Buster Crabbe

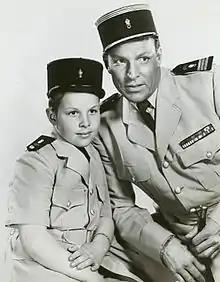
Buster Crabbe with real life son Cullen on "Captain Gallant of the Foreign Legion", ca. 1955

Crabbe was frequently featured in archival footage in the children's television program, "The Gabby Hayes Show". Prior to his playing "Captain Gallant", Crabbe had hosted the local New York City-based children's film wraparound television series, "The Buster Crabbe Show". It was set against the backdrop of a ranch foreman's bunk house and featured Crabbe engaging his viewers with games, stories, craftmaking, hobbies, informational segments, and interviews with guest performers and personalities. This was in-between the reruns of old movie serials, westerns, and comedies. "The Buster Crabbe Show" was seen weekday evenings on WOR-TV (Channel 9) in New York City from Monday, March 12, 1951, to Friday, October 3, 1952. The series name was changed to "Buster's Buddies!" and returned to the NYC airways on WJZ-TV (Channel 7) (now WABC) on Monday, September 21, 1953. The WJZ TV version of the series included a studio audience of kids, becoming more of a kids' variety show. Despite the addition of the studio audience and Crabbe's personality, "Buster's Buddies!" was not a hit, and it was canceled on Friday, March 26, 1954.